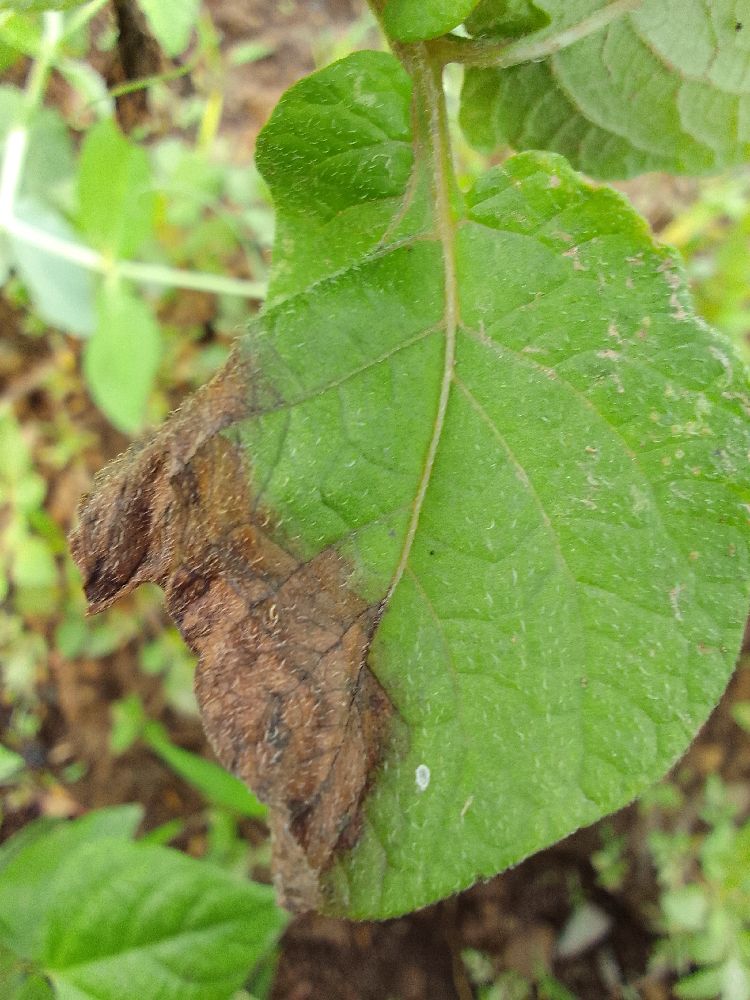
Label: Late blight